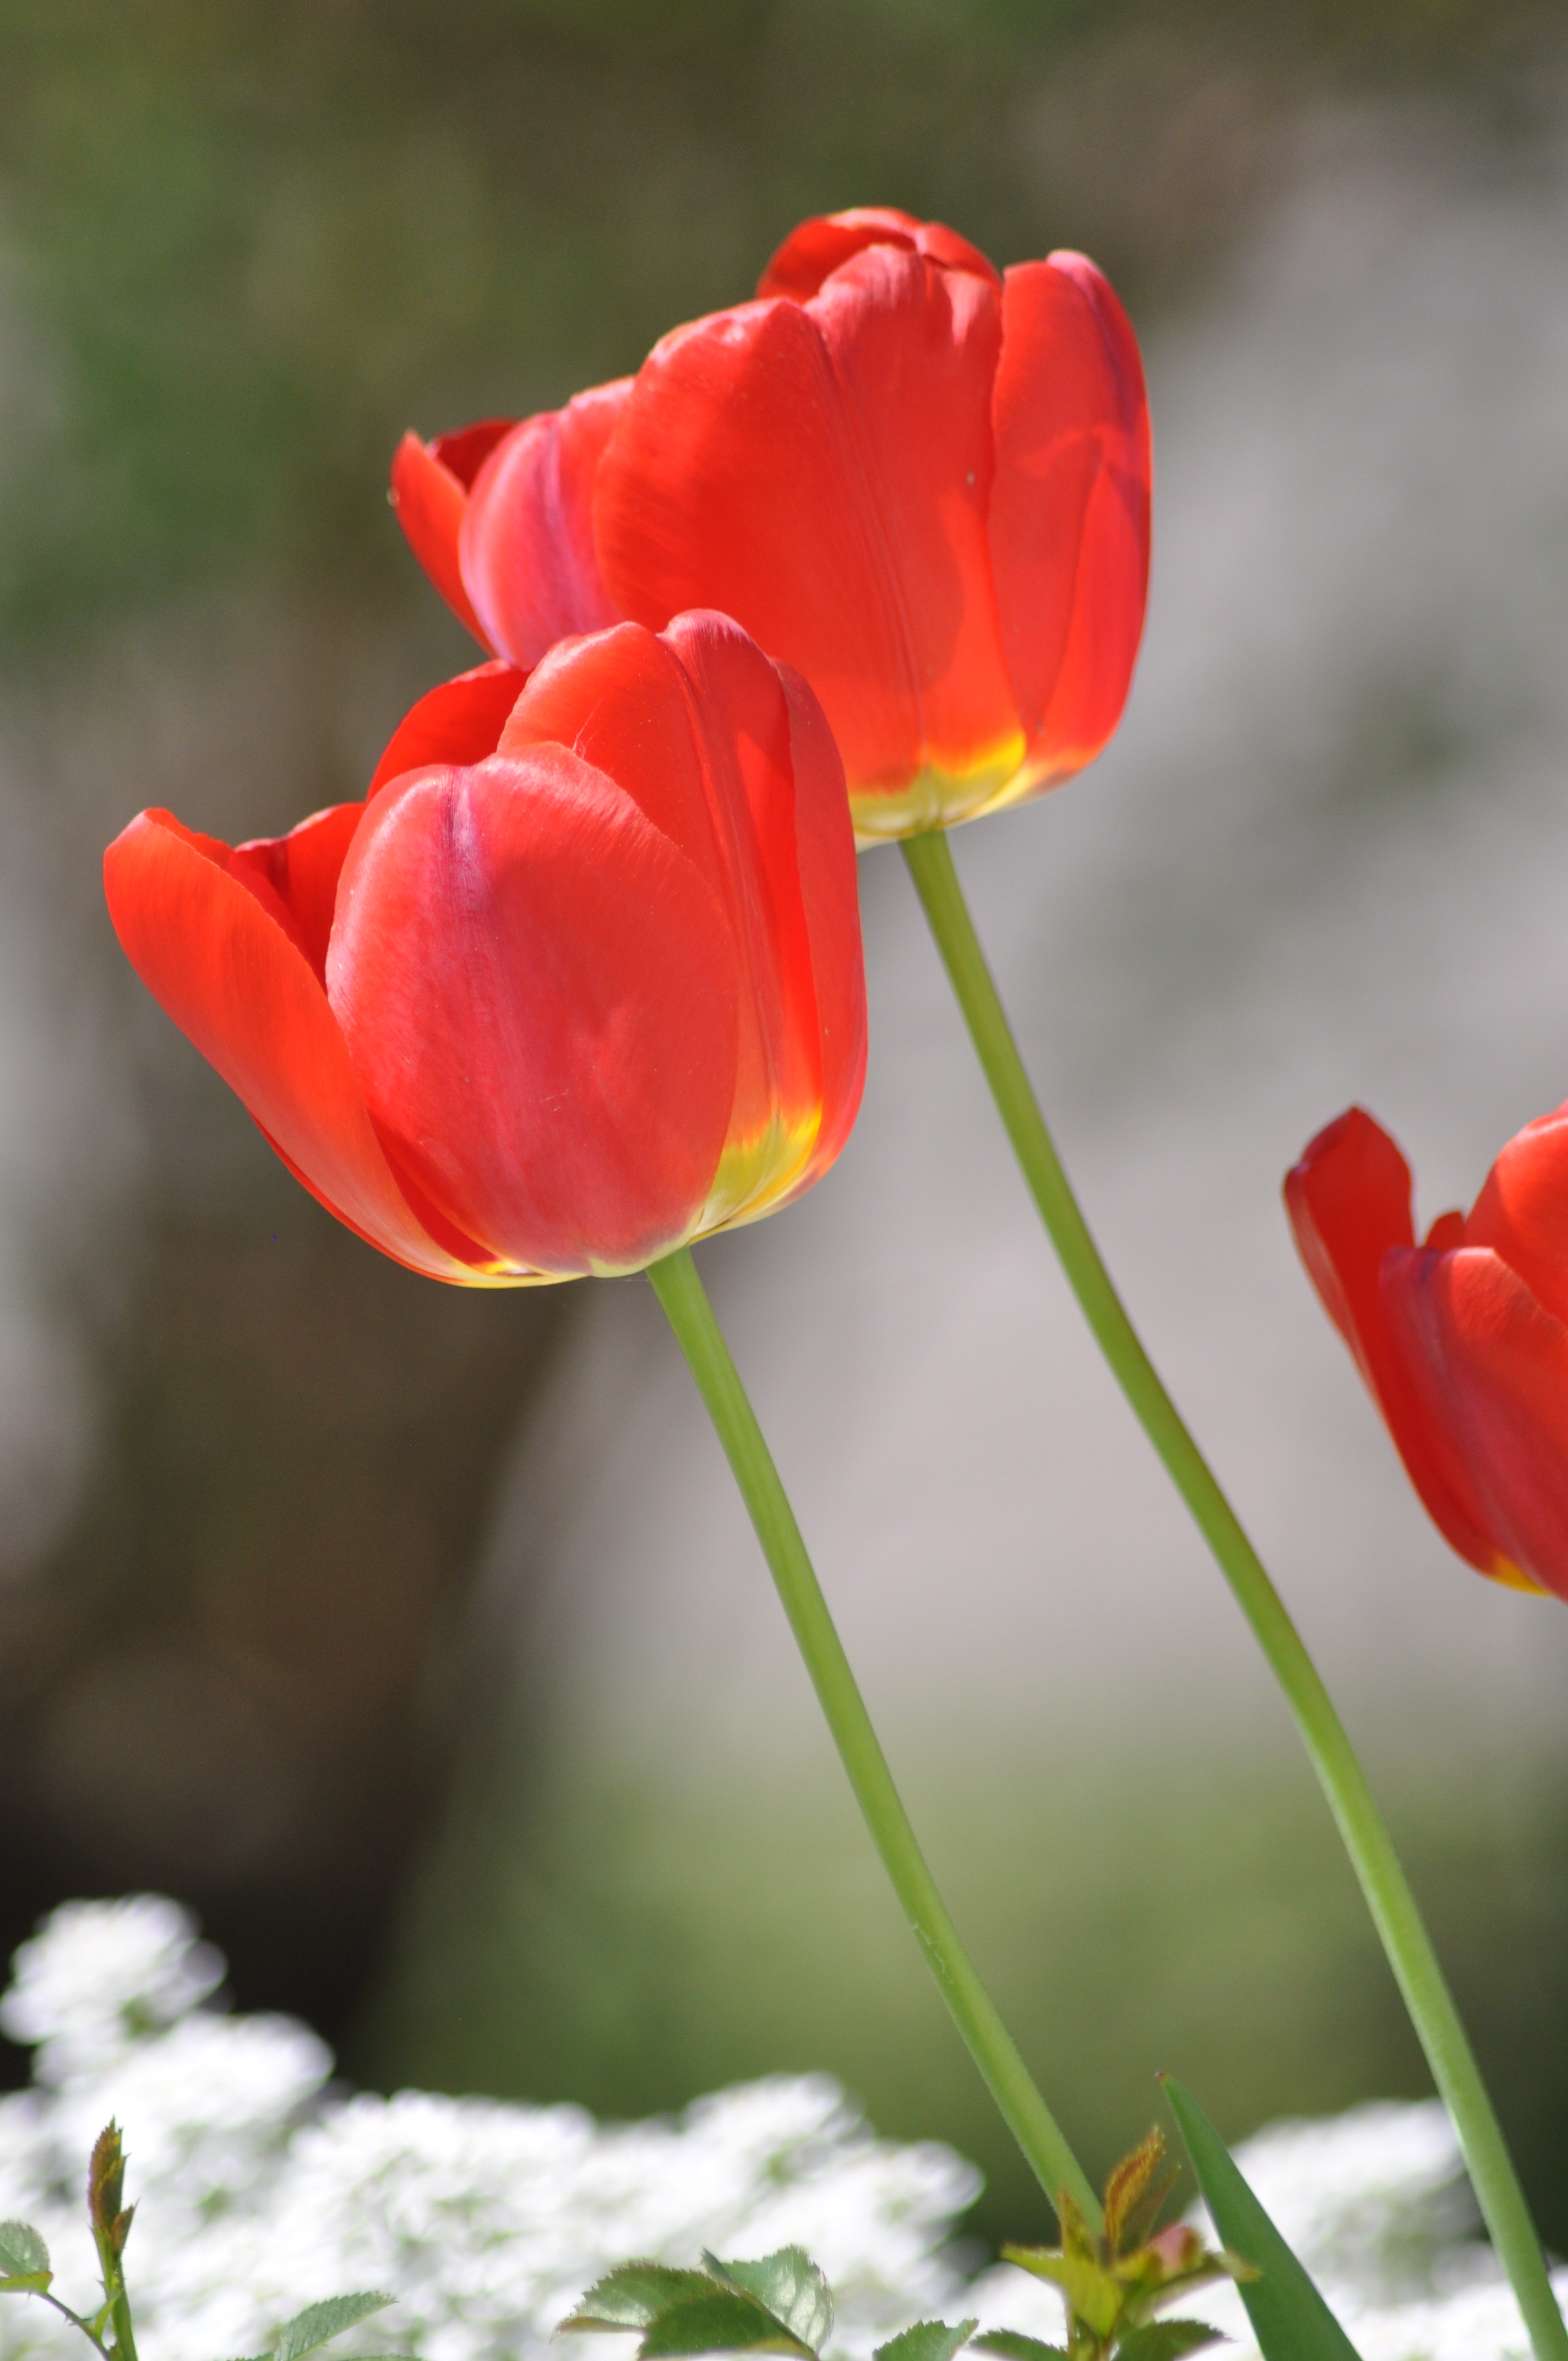
blossom, plant, flower, petal, bloom, tulip, red, flora, poppy, macro photography, flowering plant, plant stem, land plant